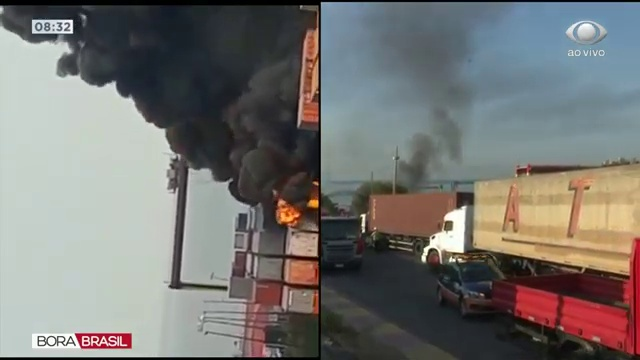
Fire: yes
Smoke: yes